Ealdwood Stories

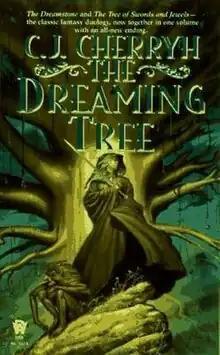
"Dreaming Tree" omnibus

The Ealdwood Stories, also known as the Arafel Stories, are a collection of fantasy works by American writer C. J. Cherryh. The books are works of high fantasy based in part on Celtic mythology. Arafel, a main character, is a Daoine Sidhe, the highest of the Sidhe faery-folk. She dwells in the magical small forest of Ealdwood, from which the tales take their name.